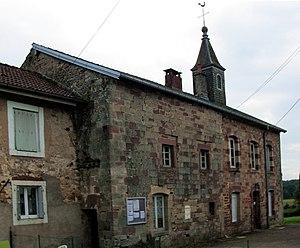
La mairie de Fleurey-lès-Saint-Loup dans les anciens bâtiments du prieuré
Fleurey-lès-Saint-Loup est une commune française située dans le département de la Haute-Saône, en région Bourgogne-Franche-Comté.